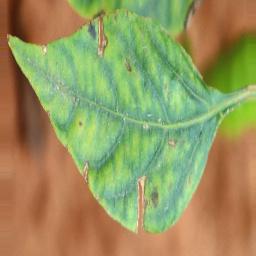
Label: nutritional